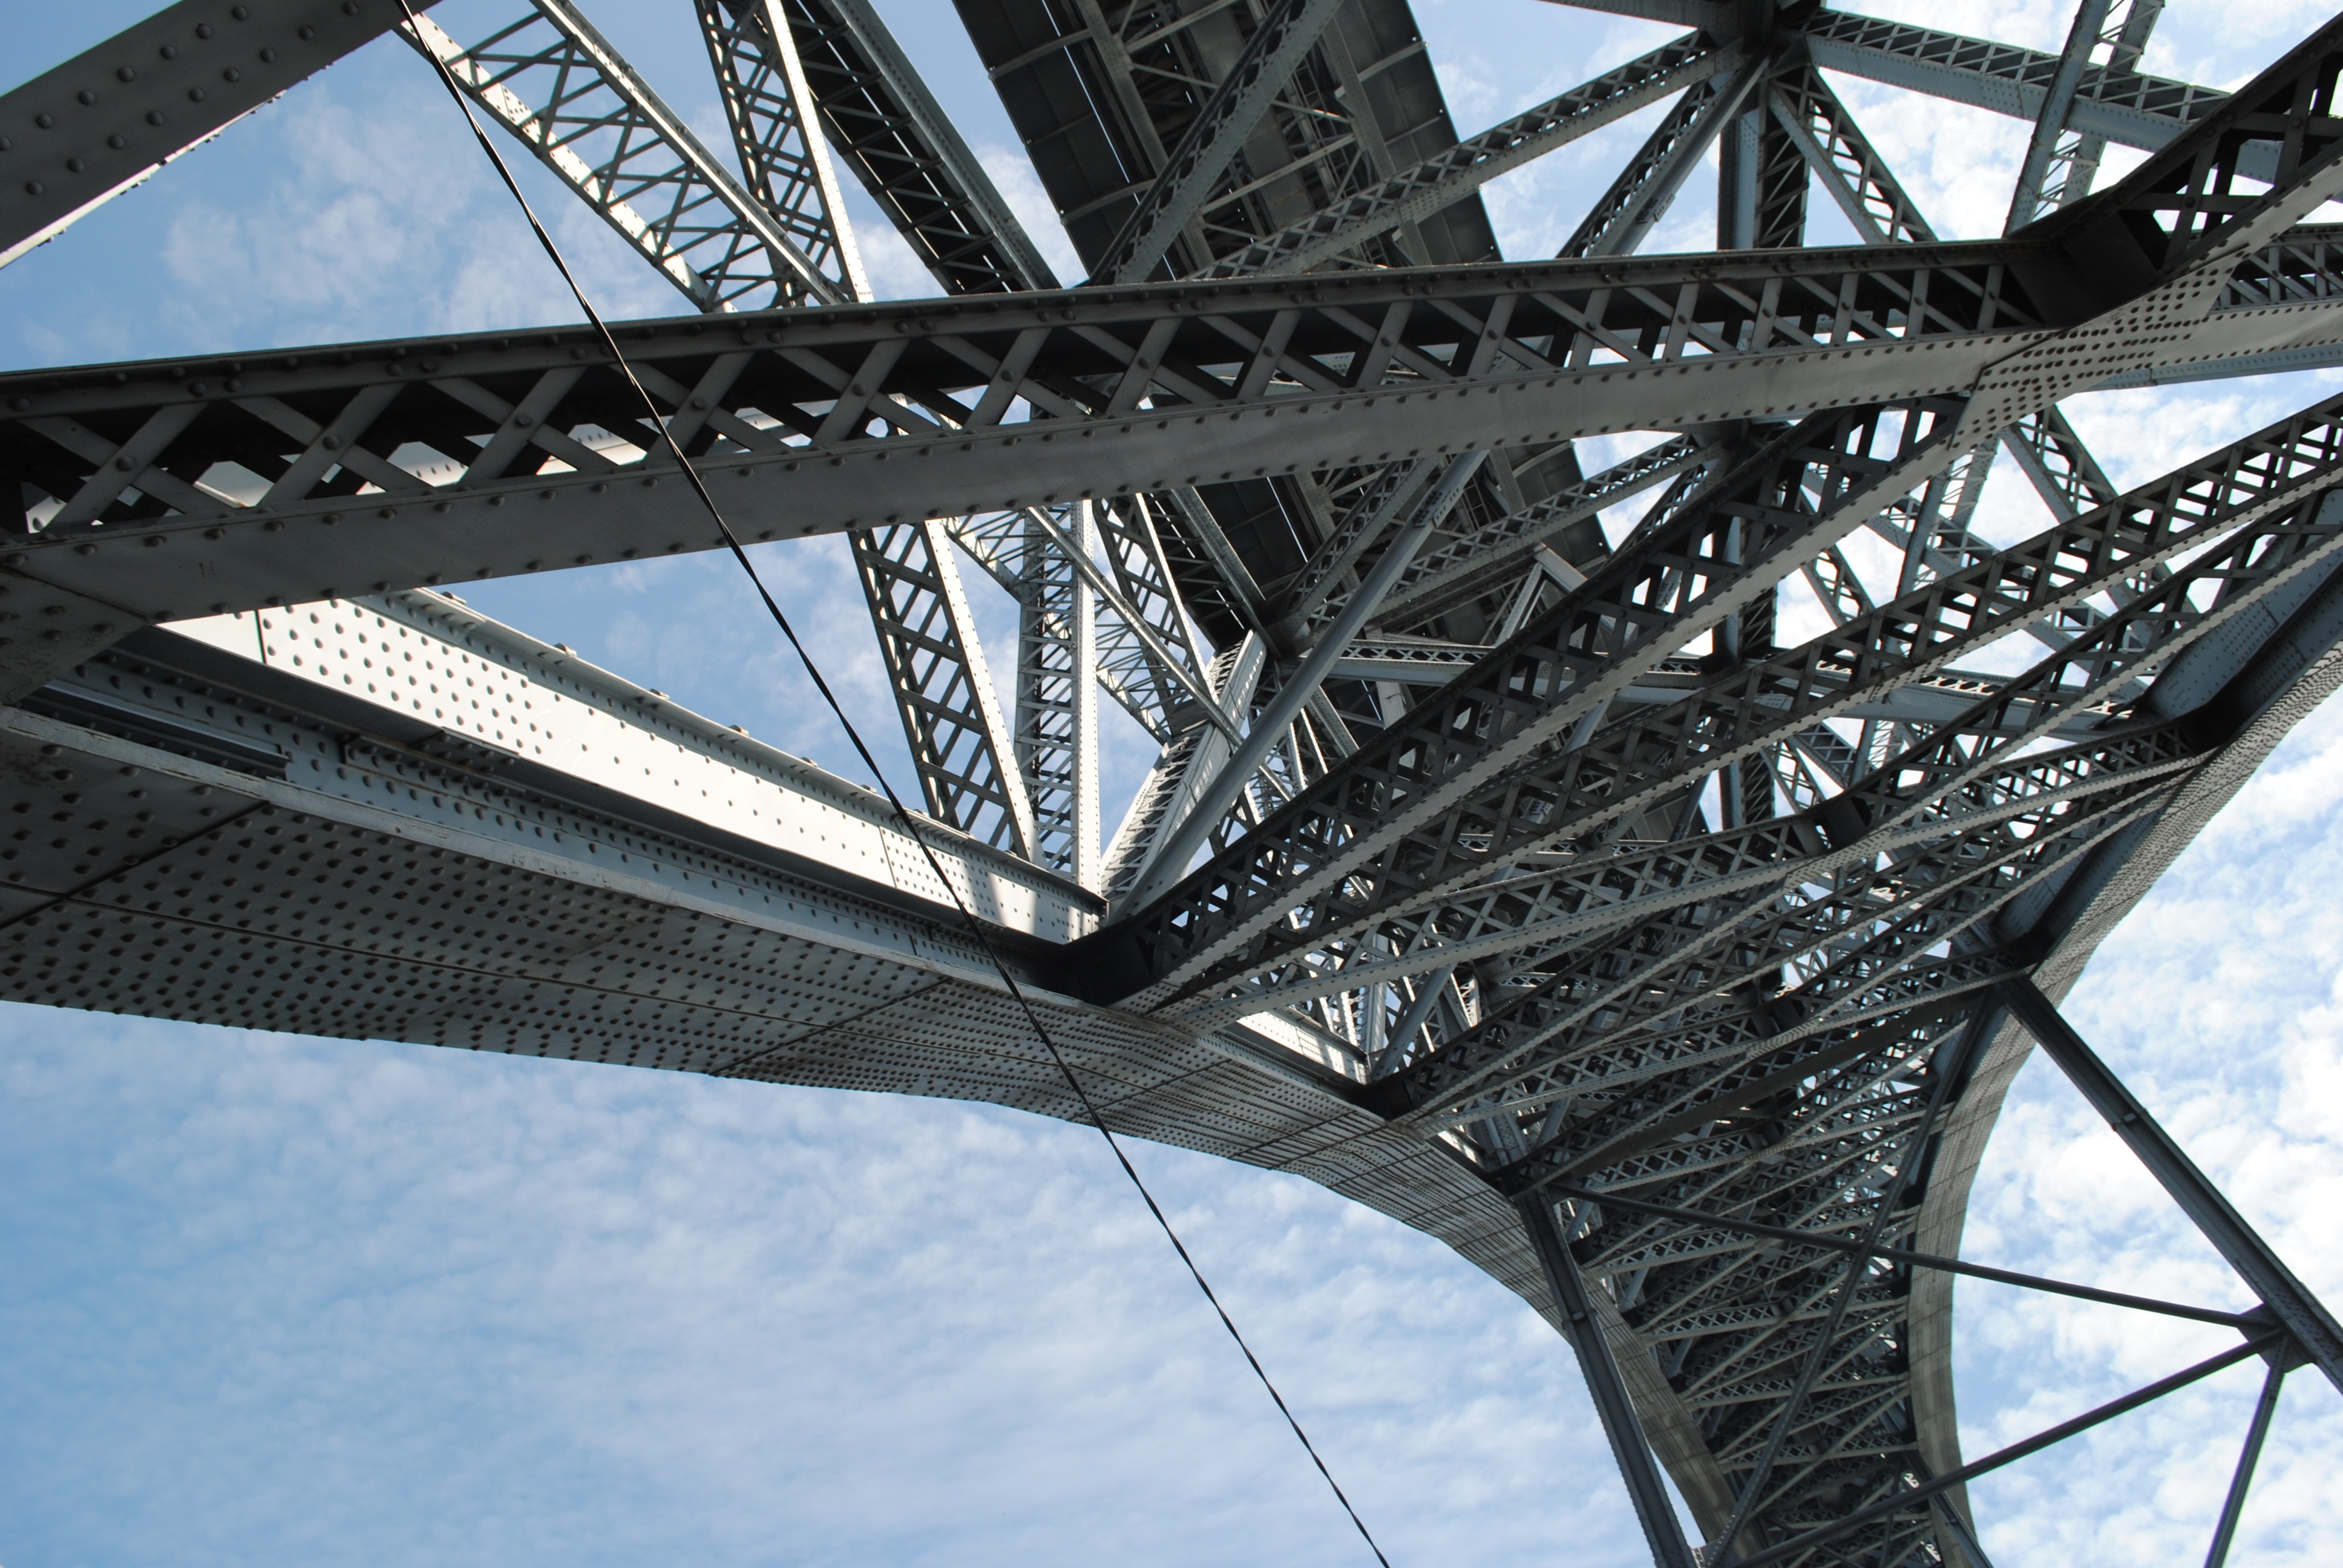
architecture, structure, bridge, wheel, skyscraper, mast